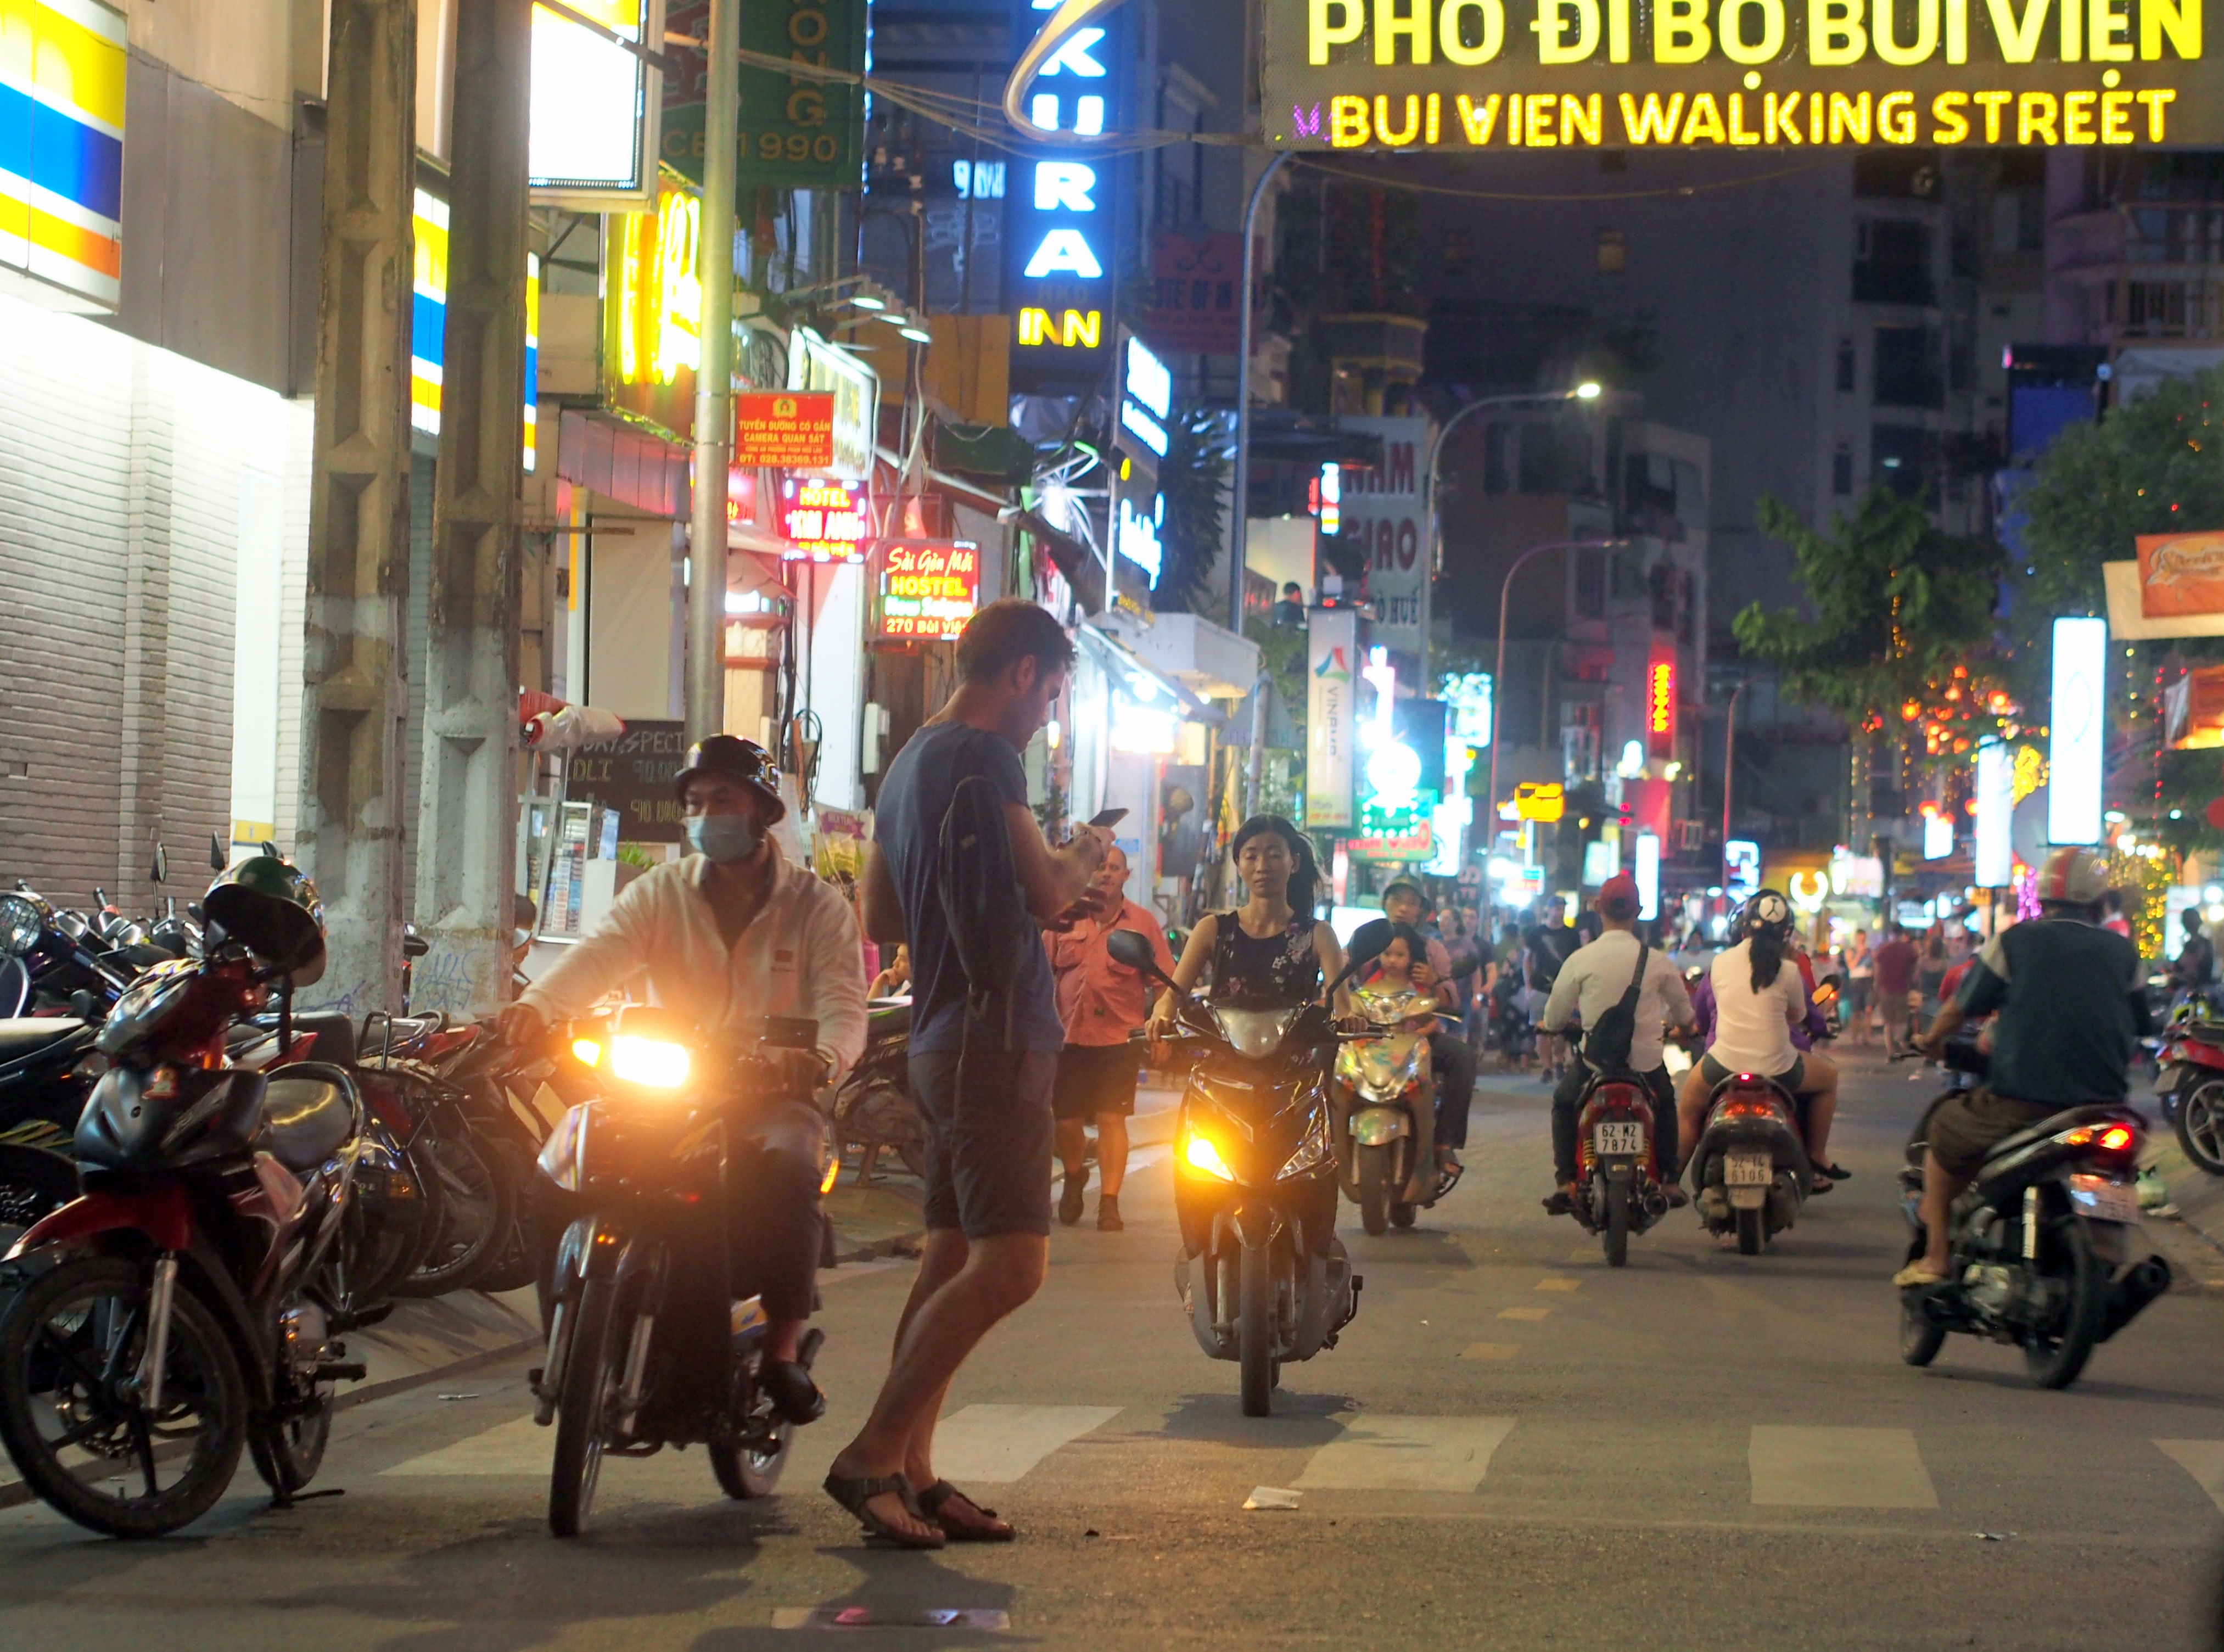
street, vehicle, mode of transport, lane, traffic, pedestrian, metropolitan area, night, temple, motorcycle, crowd, thoroughfare, motorcycling, city, road